Bad Day at Black Rock

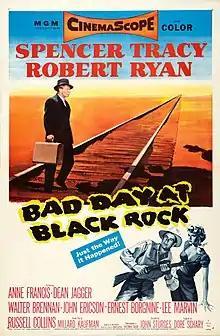
Theatrical release poster

Bad Day at Black Rock is a 1955 American film noir neo-Western film directed by John Sturges with screenplay by Millard Kaufman. It stars Spencer Tracy and Robert Ryan with support from Anne Francis, Dean Jagger, Walter Brennan, John Ericson, Ernest Borgnine and Lee Marvin. The film is a crime drama set in 1945 that contains elements of the revisionist Western genre. In the plot, a one-armed stranger (Tracy) comes to a small desert town and uncovers an evil secret that has corrupted the entire community.